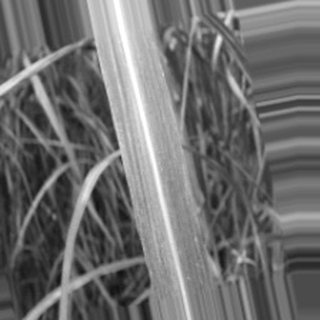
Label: sugarcane_bacterial_blight